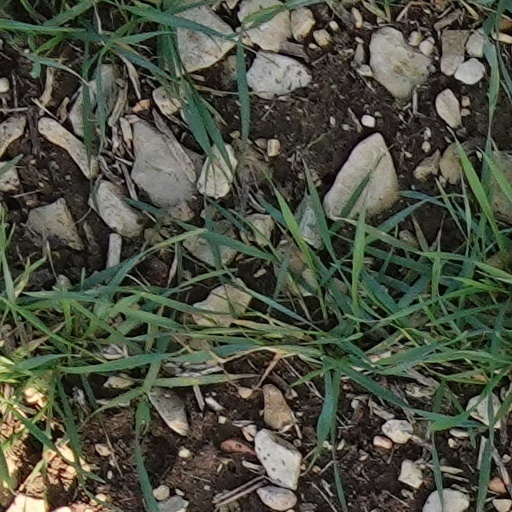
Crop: wheat